Bagnara Calabra

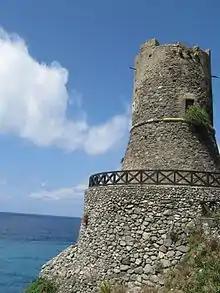
Roger's Tower

It was built as a part of a military system of several watchtowers to guard against the incursions of Saracens along the Tyrrhenian coast.